Asma Mansour

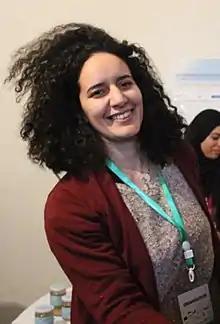
Asma Mansour

Asma Mansour is a Tunisian entrepreneur and women's activist who in 2011 co-founded the Tunisian Center for Social Entrepreneurship. As a result, she was selected as one of the BBC's 100 Women in 2014. In June 2016, she was placed third among 42 African innovators selected by the online business magazine "Ventures Africa".